Elizabeth Shields

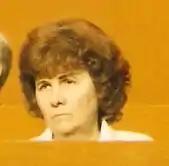
Shields at the 1987 Liberal Party Assembly

Shields studied at the University of York and became a teacher and lecturer. She served as a councillor on Ryedale District Council from 1980 to 2019 for Norton (later Norton East).